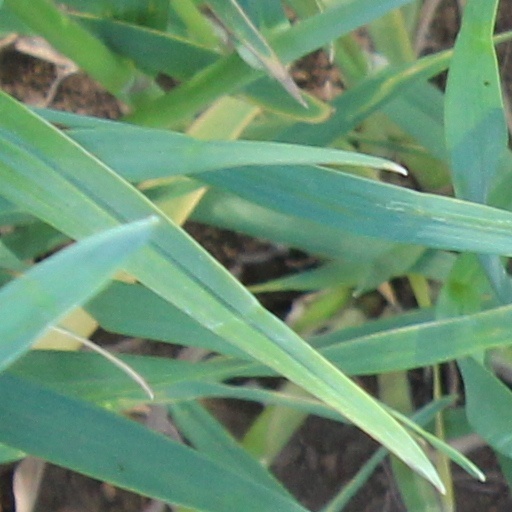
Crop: wheat